Hancock Field Air National Guard Base

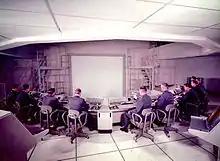
SAGE Combat Center CC-01

In 1958 a Semi Automatic Ground Environment (SAGE) Data Center (DC-03) and Combat Center (CC-01) was established at Syracuse, located about north-northwest of the ANG facility.